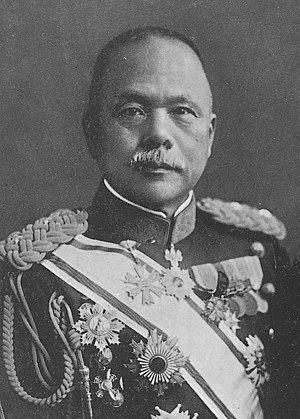
Cette liste présente les ministres des Affaires étrangères du Japon par ordre chronologique.
La faction du contrôle, ou Tōseiha était une faction politique de l'armée impériale japonaise active dans les années 1920 et 1930.
Kazushige Ugaki, né le 9 août 1868 à Okayama dans la province de Bizen au Japon et décédé à l'âge de 87 ans le 30 avril 1956 à Izunokuni dans la préfecture de Shizuoka, est un général de l'armée impériale japonaise qui fut le 5ᵉ directeur de l'université de Takushoku et deux fois gouverneur-général de Corée.
La position de gouverneur-général de Corée 朝鮮總督 exista pendant l'occupation japonaise du pays de 1910 à 1945.